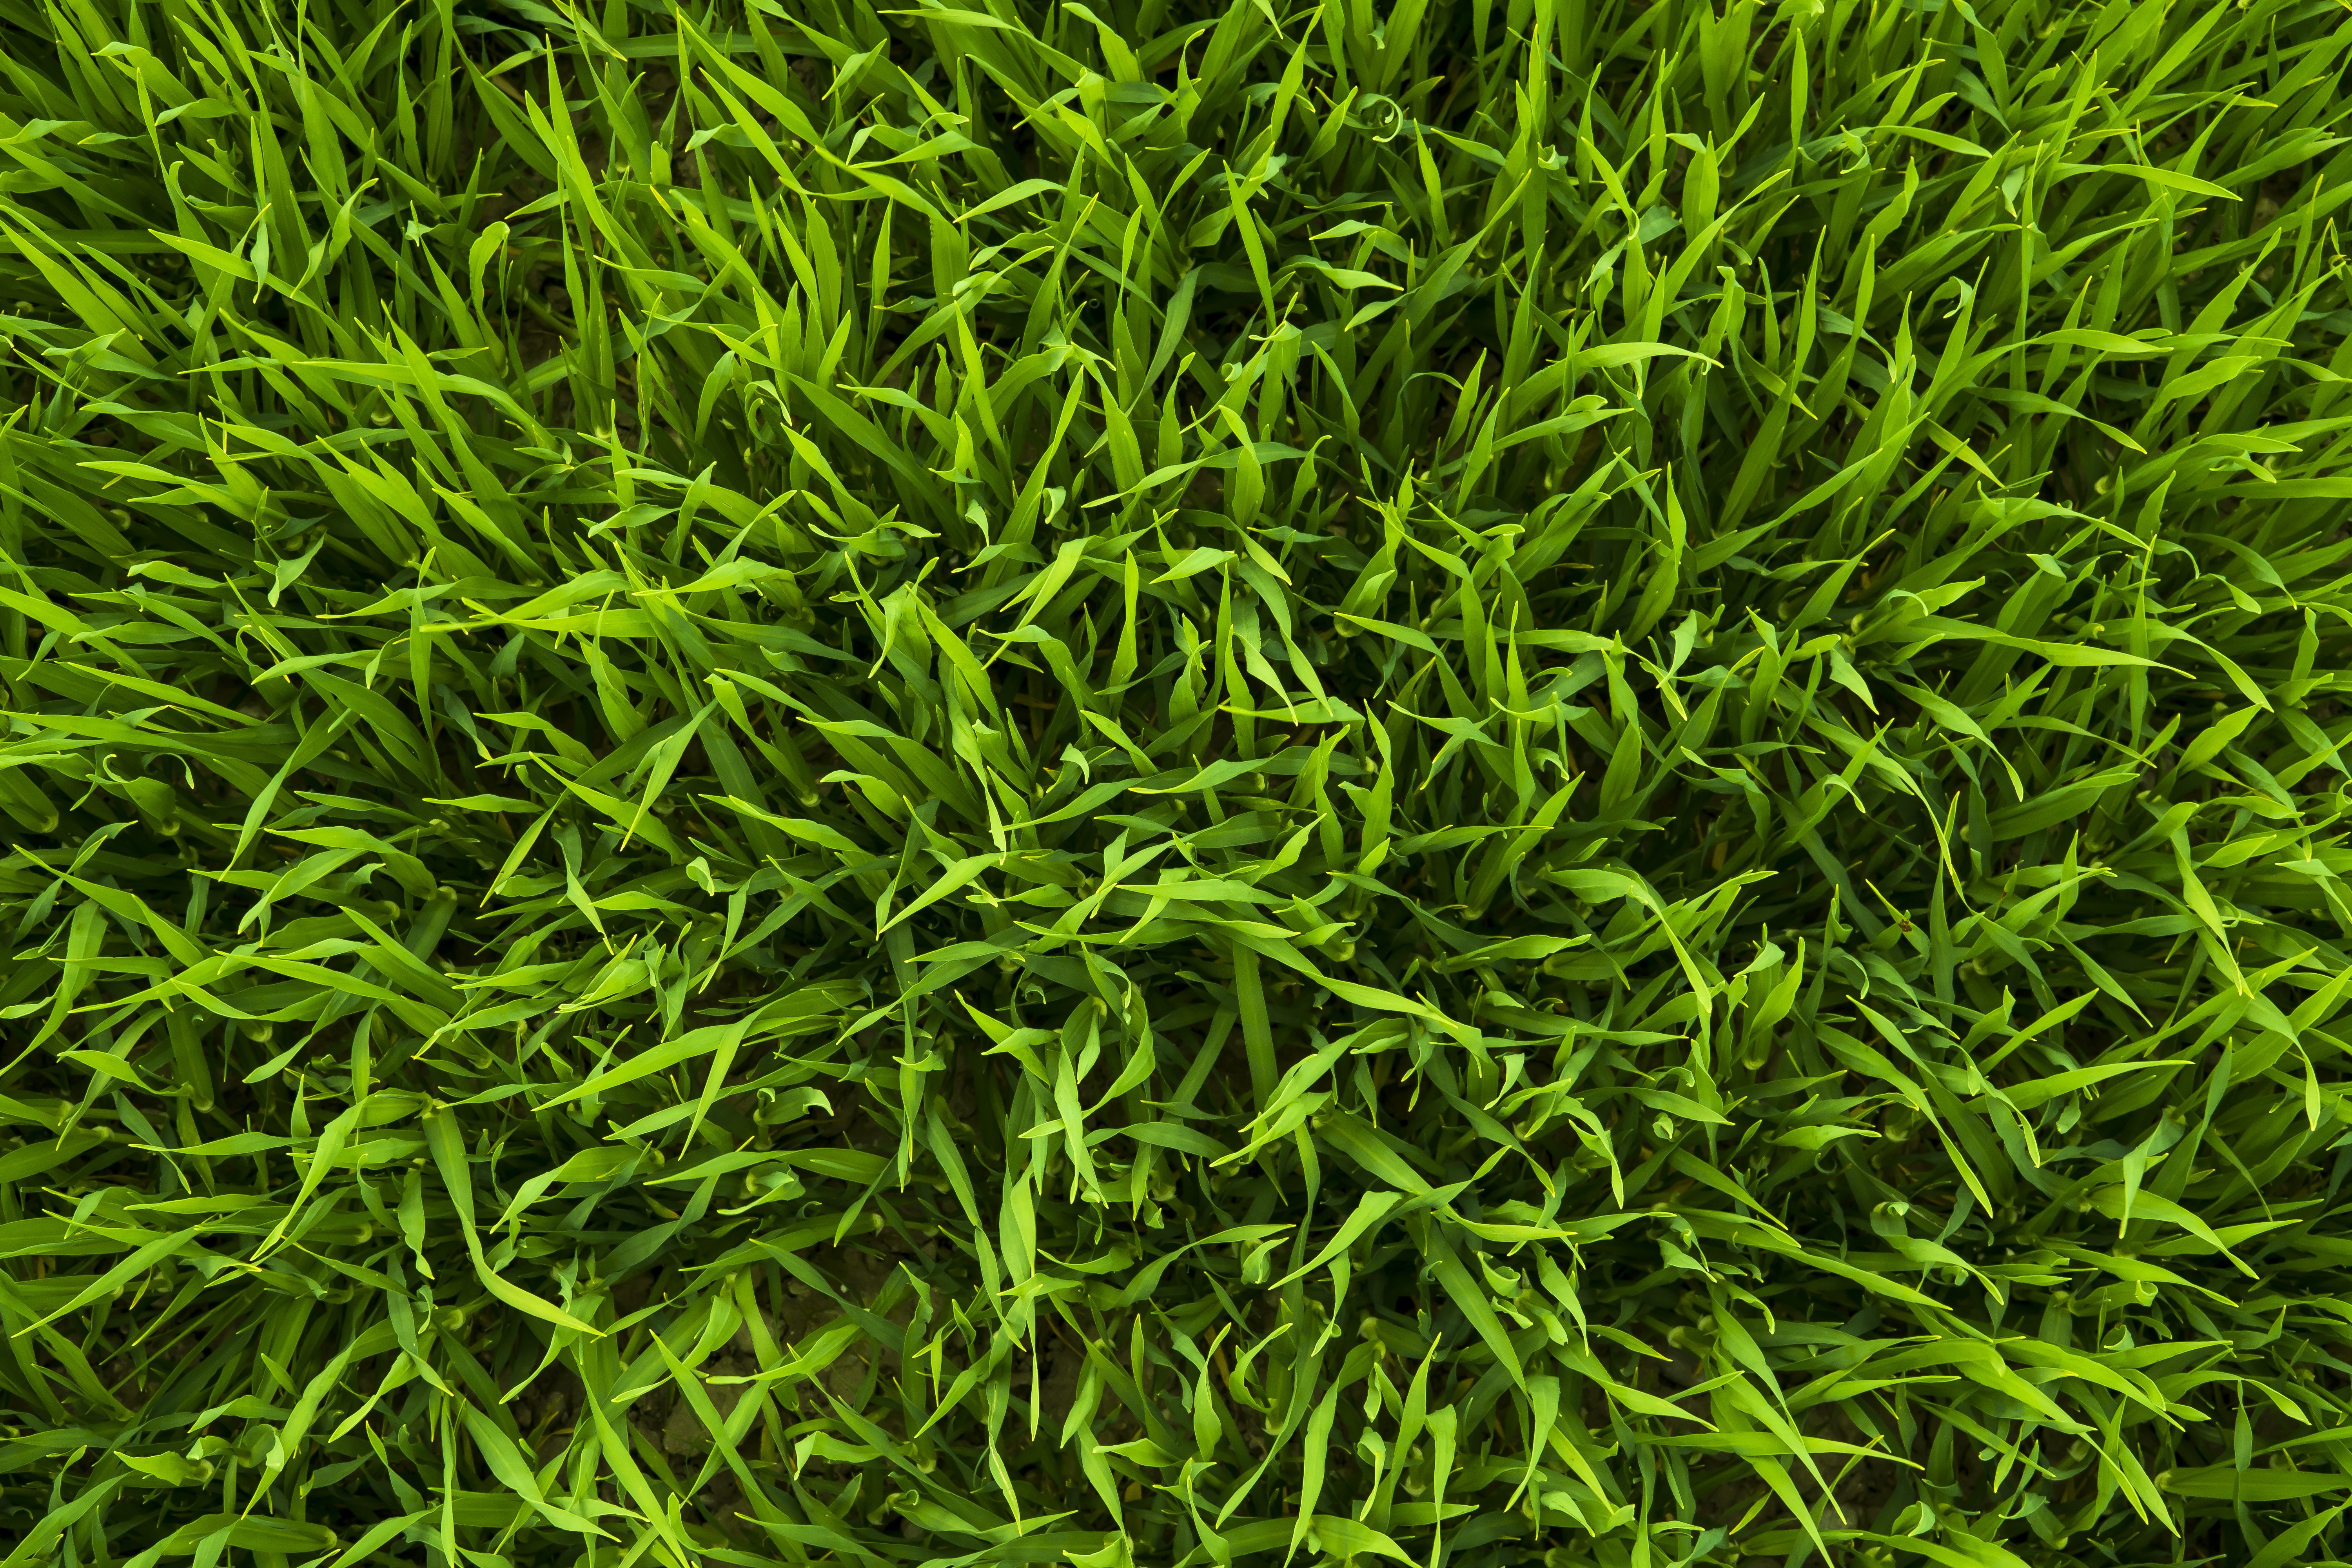
nature, grass, plant, lawn, meadow, leaf, spring, green, herb, juicy, close, high grass, shrub, frisch, grasses, green grass, summer meadow, flooring, grass meadow, artificial turf, grass family, land plant